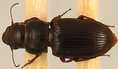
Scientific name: Cratacanthus dubius
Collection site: North Sterling NEON (STER), plot STER_026